Rockywold–Deephaven Camps

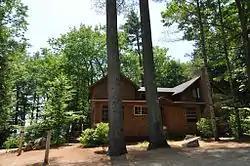
One of the buildings at Rockywold

The Rockywold–Deephaven Camps (RDC) is a historic family summer camp on Squam Lake in Holderness, New Hampshire. Now operated as a single facility, the camp began life as two adjacent camps. Rockywold Camp was established in 1901 by Mary Alice Armstrong and Deephaven in 1897 by Alice Mabel Bacon. Since 1918 the camps have been under combined administration, first under control of Mrs. Armstrong and the Howe family, and now under an organization owned primarily by the camp's returning guests. The camps have been a major influence on the development of Squam Lake as a summer destination, with many of its early campers returning to the lake (if not the camps) for many years. The camp grounds and facilities have been listed on the National Register of Historic Places.